Rakek

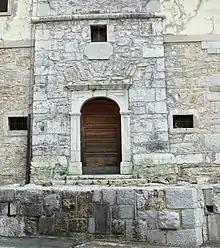
Church portal built in 1694.

The parish church in the settlement is dedicated to the Sacred Heart of Jesus and belongs to the Roman Catholic Archdiocese of Ljubljana. It was built in the late 16th century and was extensively rebuilt and extended between 1935 and 1938, based partly on plans by Jože Plečnik.